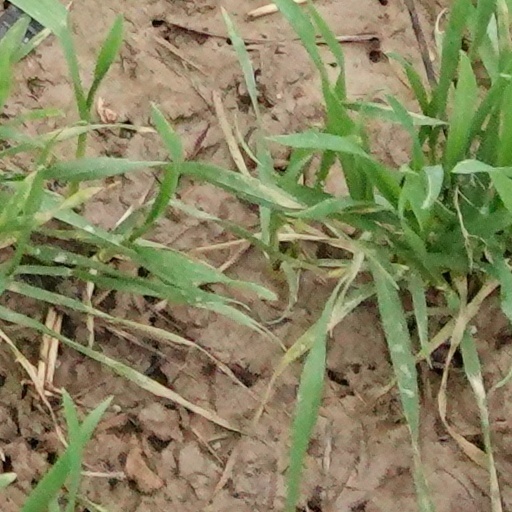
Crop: wheat